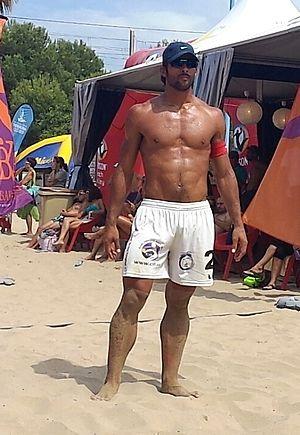
Ignacio Batallán
Segundo Ignacio Batallàn est un joueur hispano-argentin de volley-ball et de beach-volley né le 29 avril 1984 à Catamarca. Il mesure 1,93 m et joue Opposite. Il est aussi très connu pour son physique « hors-normes » qui lui vaut le surnom d'Hercules et qui lui a permis de faire quelques prestations en tant que mannequin.